Describe the emotion expressed in this image:  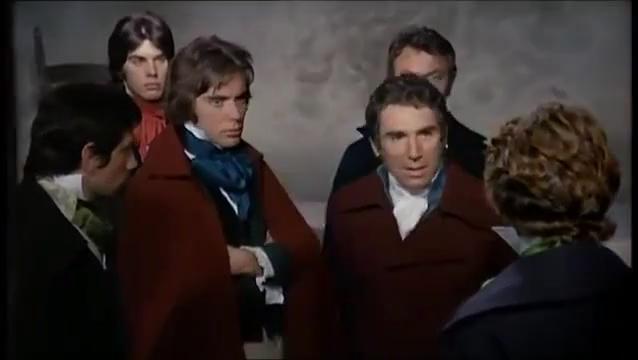
This person displays Fear, valence and arousal with low intensity.